Vale of White Horse Hunt

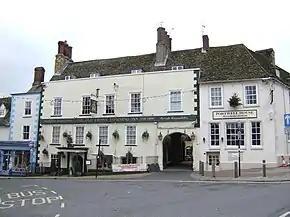
The Old Crown at Faringdon where the meeting that led to establishment of the V.W.H. took place in 1832.

The Vale of the White Horse Hunt (or V.W.H.) is a fox hunting pack that was formed in 1832. It takes its name from the neighbouring Vale of White Horse district, which includes a Bronze Age horse hill carving at Uffington.